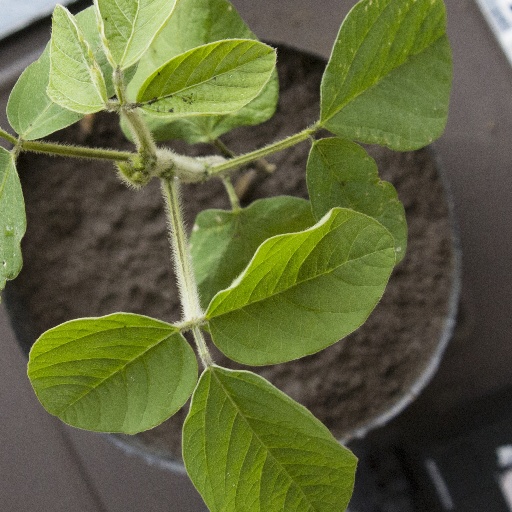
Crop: soybean